José Roca y Ponsa

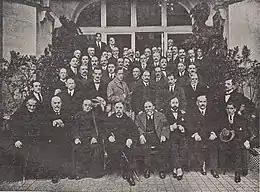
Roca at Junta de Biarritz, 1919

As a key attendant Roca took part in a grand Carlist meeting known as Magna Junta de Biarritz of 1919 and delivered one of his key lectures; his embrace with the claimant Don Jaime was among iconic scenes from the rally. In 1920 Roca helped to re-format a Catholic daily "El Correo de Andalucia" and employed Domingo Tejera as its manager, paving his future path as a Traditionalist editor. In 1924 Don Jaime conferred upon Roca the Orden de la Legitimidad Proscrita. In 1930 and along other Carlists, Roca interacted with cardenal Segura, perplexed about his statements which appeared to endorse Alfonsism; the same year he assisted in a grand rally of Andalusian Integrists. In the first Republican elections of 1931 he ran in Las Palmas as independent Catholic candidate, but failed disastrously. In the early 1930s he was hailed as the great pundit of the cause and indeed in 1934 the claimant Alfonso Carlos nominated him the second member of Consejo de Cultura Tradicionalista; as such, in 1935 he published at least one piece in the Carlist intellectual review "Tradición".